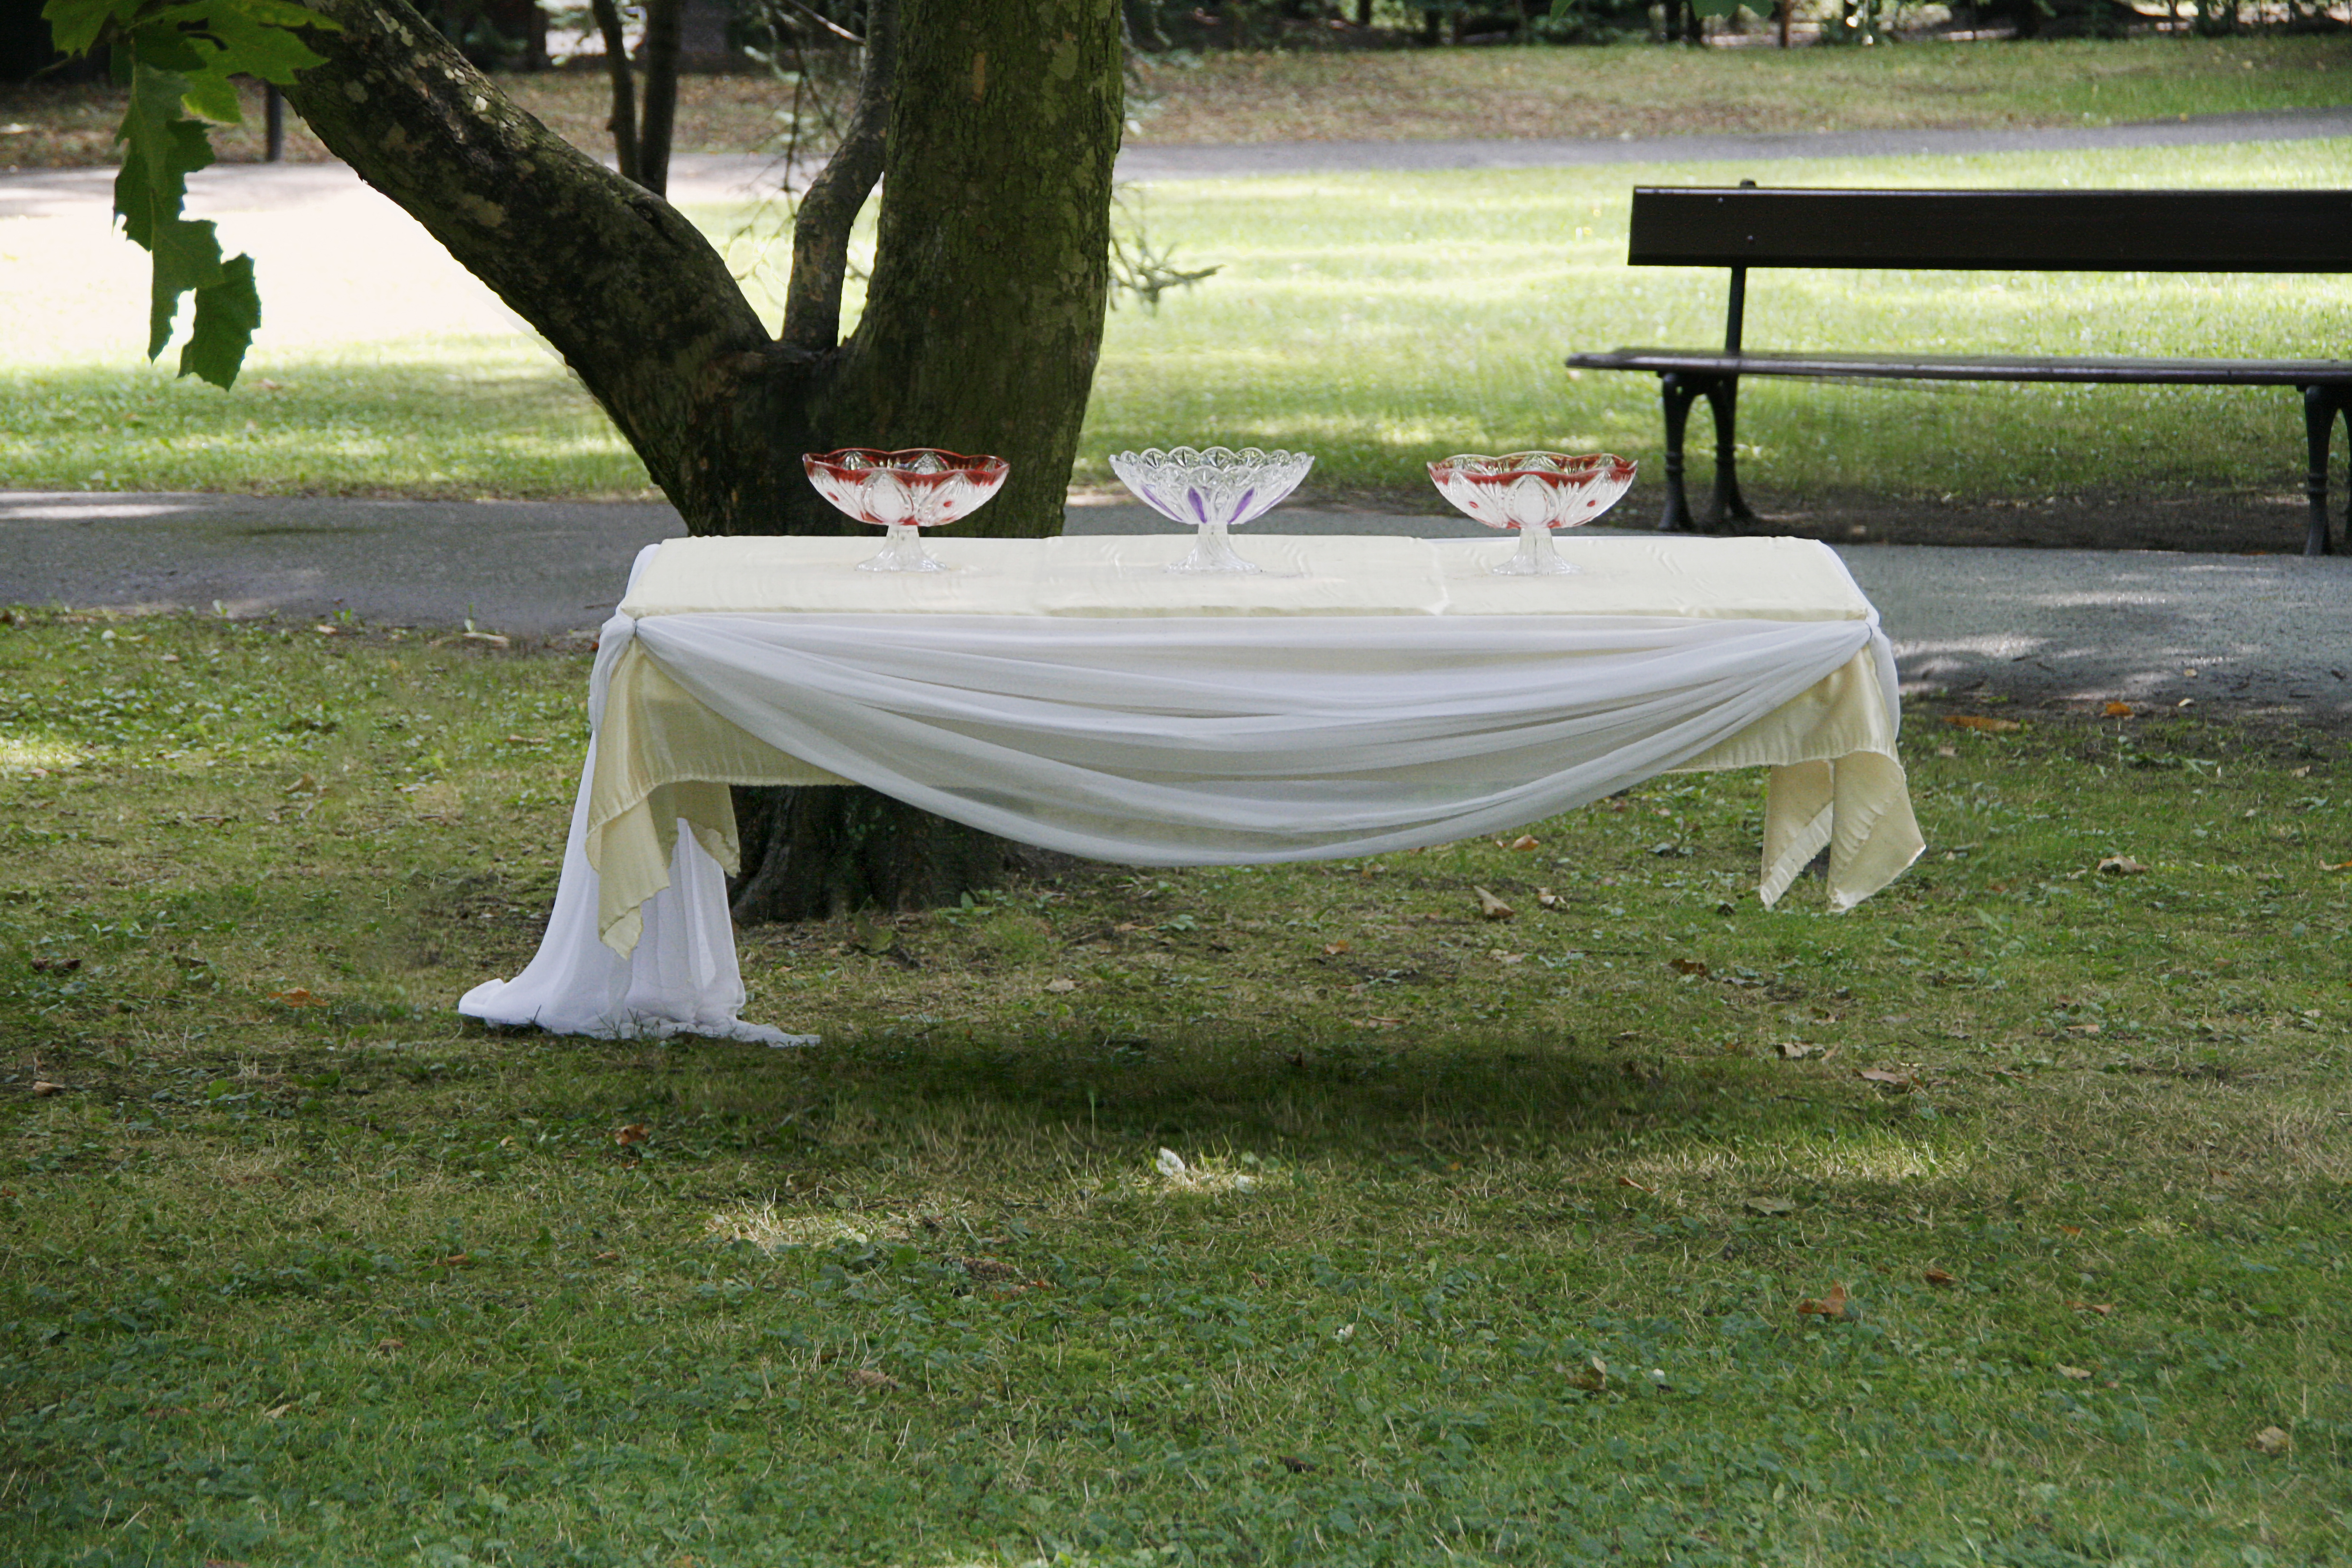
summer, nature, park, water, art objects, fantasy, picnic, fruits, reflection, table, furniture, grass, tree, outdoor furniture, picnic table, outdoor table, tablecloth, lawn, plant, linens, canopy